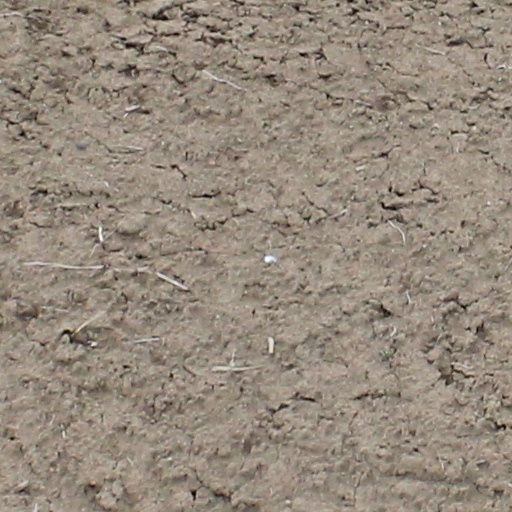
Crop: wheat